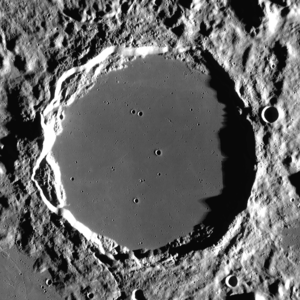
Platon est un cratère d'impact lunaire situé sur la face visible de la Lune. Il se trouve au nord-est de la Mare Imbrium et des Montes Teneriffe, à l'extrémité orientale des Montes Jura et à l'extrémité occidentale des Montes Alpes d'où partent des crevasses lunaires dénommées Rimae Platon. Au nord s'étend la Mare Frigoris. Le contour circulaire possède de nombreux pics qui donnent des ombres à l'intérieur du cratère. L'intérieur du cratère a un albédo, apparaissant lisse sans présence aucune d'impacts quelconques. Le cratère Platon est connu pour être un lieu de phénomène lunaire transitoire consistant dans l'apparition d'une lumière ou d'une modification d'aspect de sa surface lunaire pendant une courte durée.